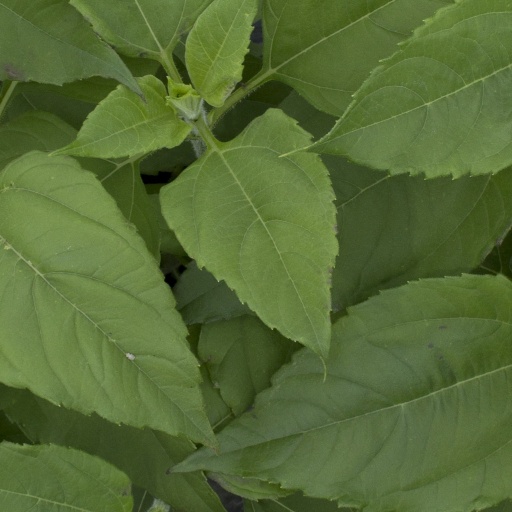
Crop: Jerusalem artichoke